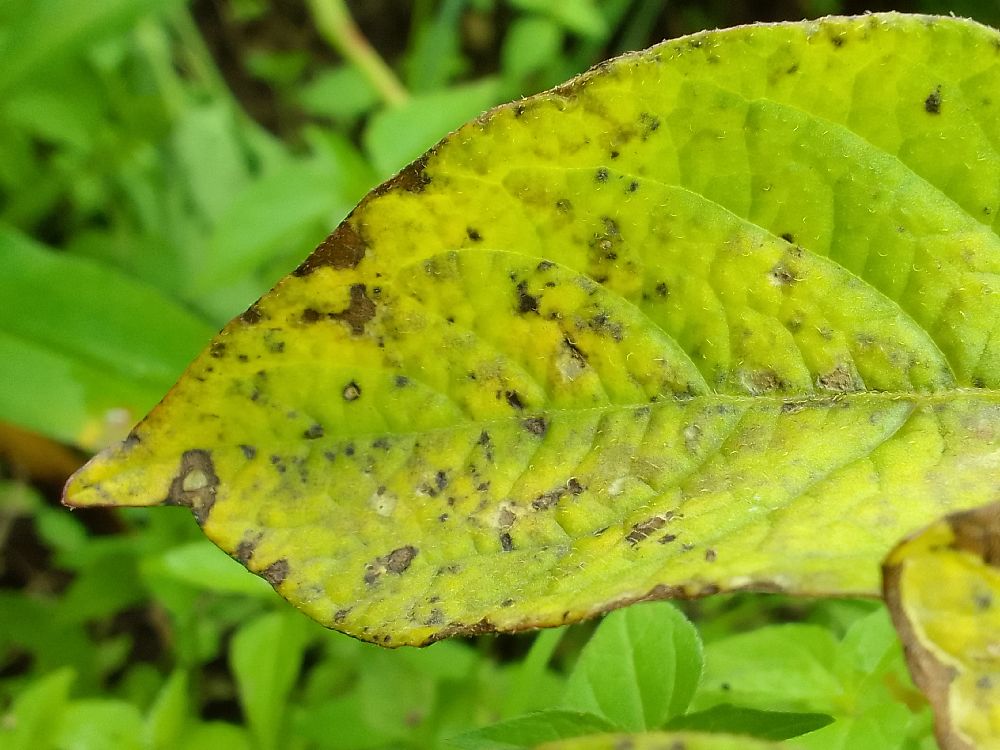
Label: Early blight